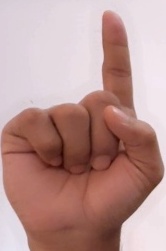
ASL sign: 1